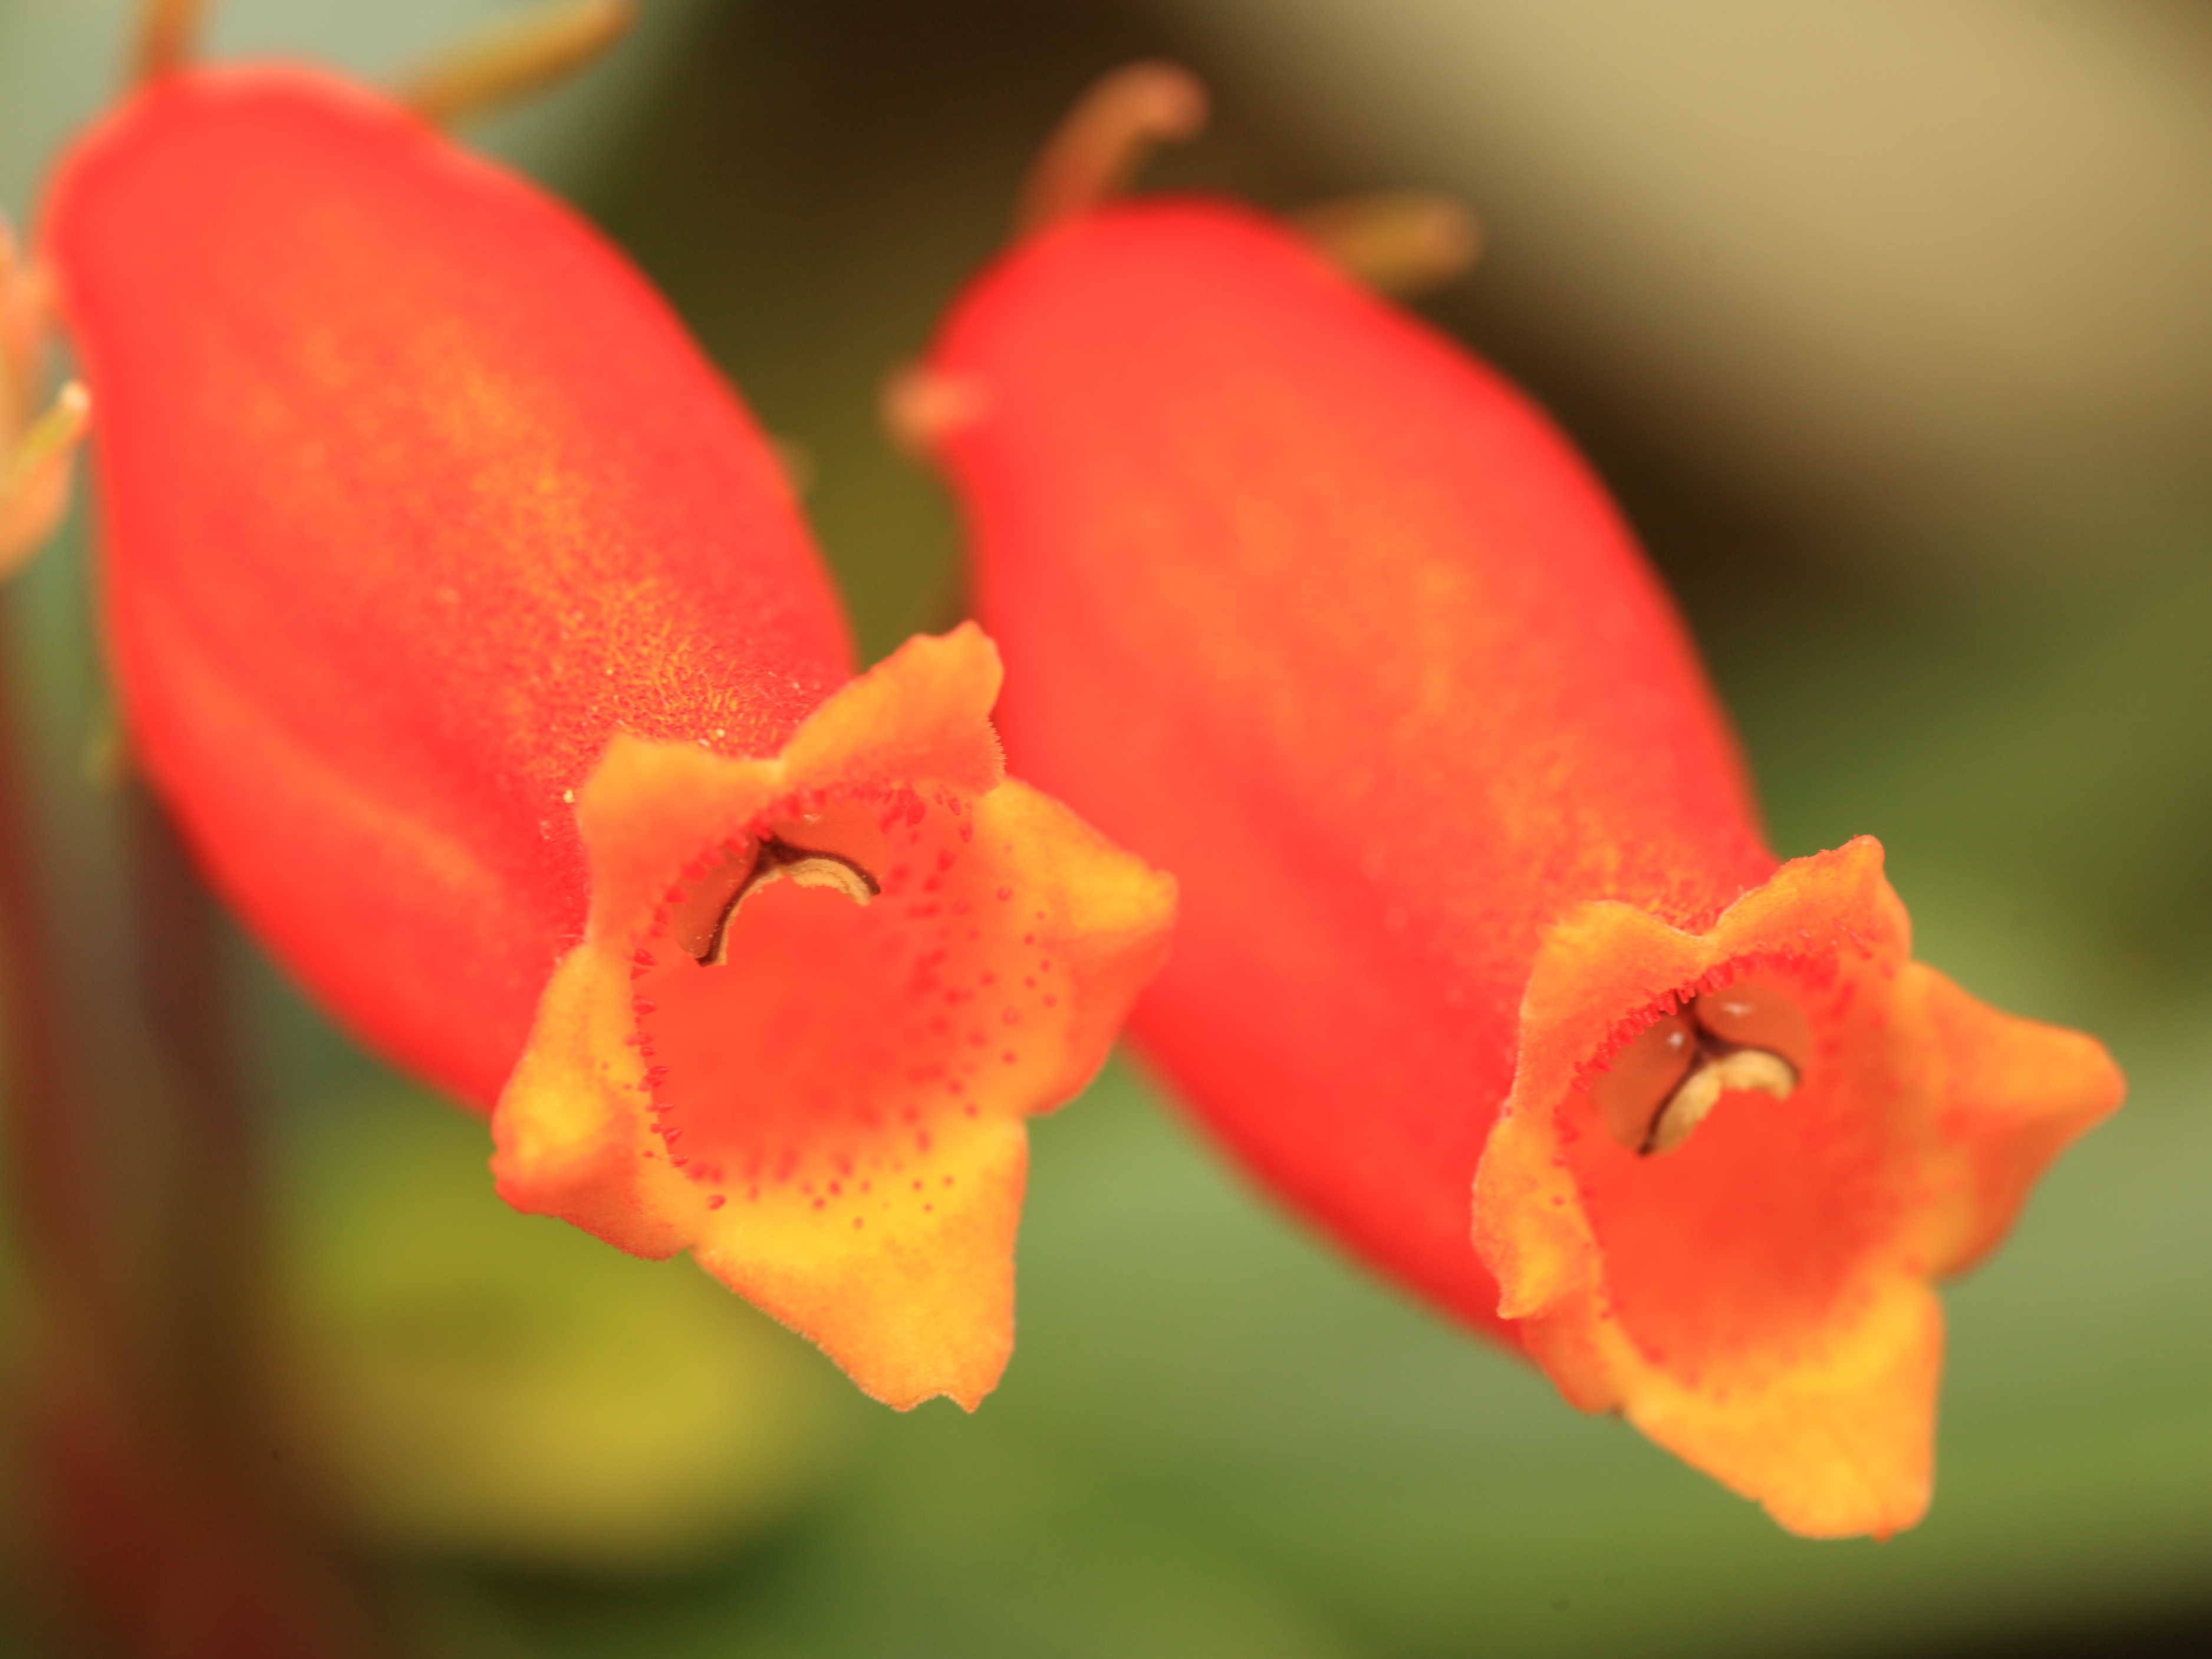
plant, sunset, photography, flower, petal, high, red, macro, yellow, flora, close up, 5d, hires, markii, hi, res, resolution, hardy, bolivian, sylvatica, gloxinia, macro photography, flowering plant, plant stem, land plant